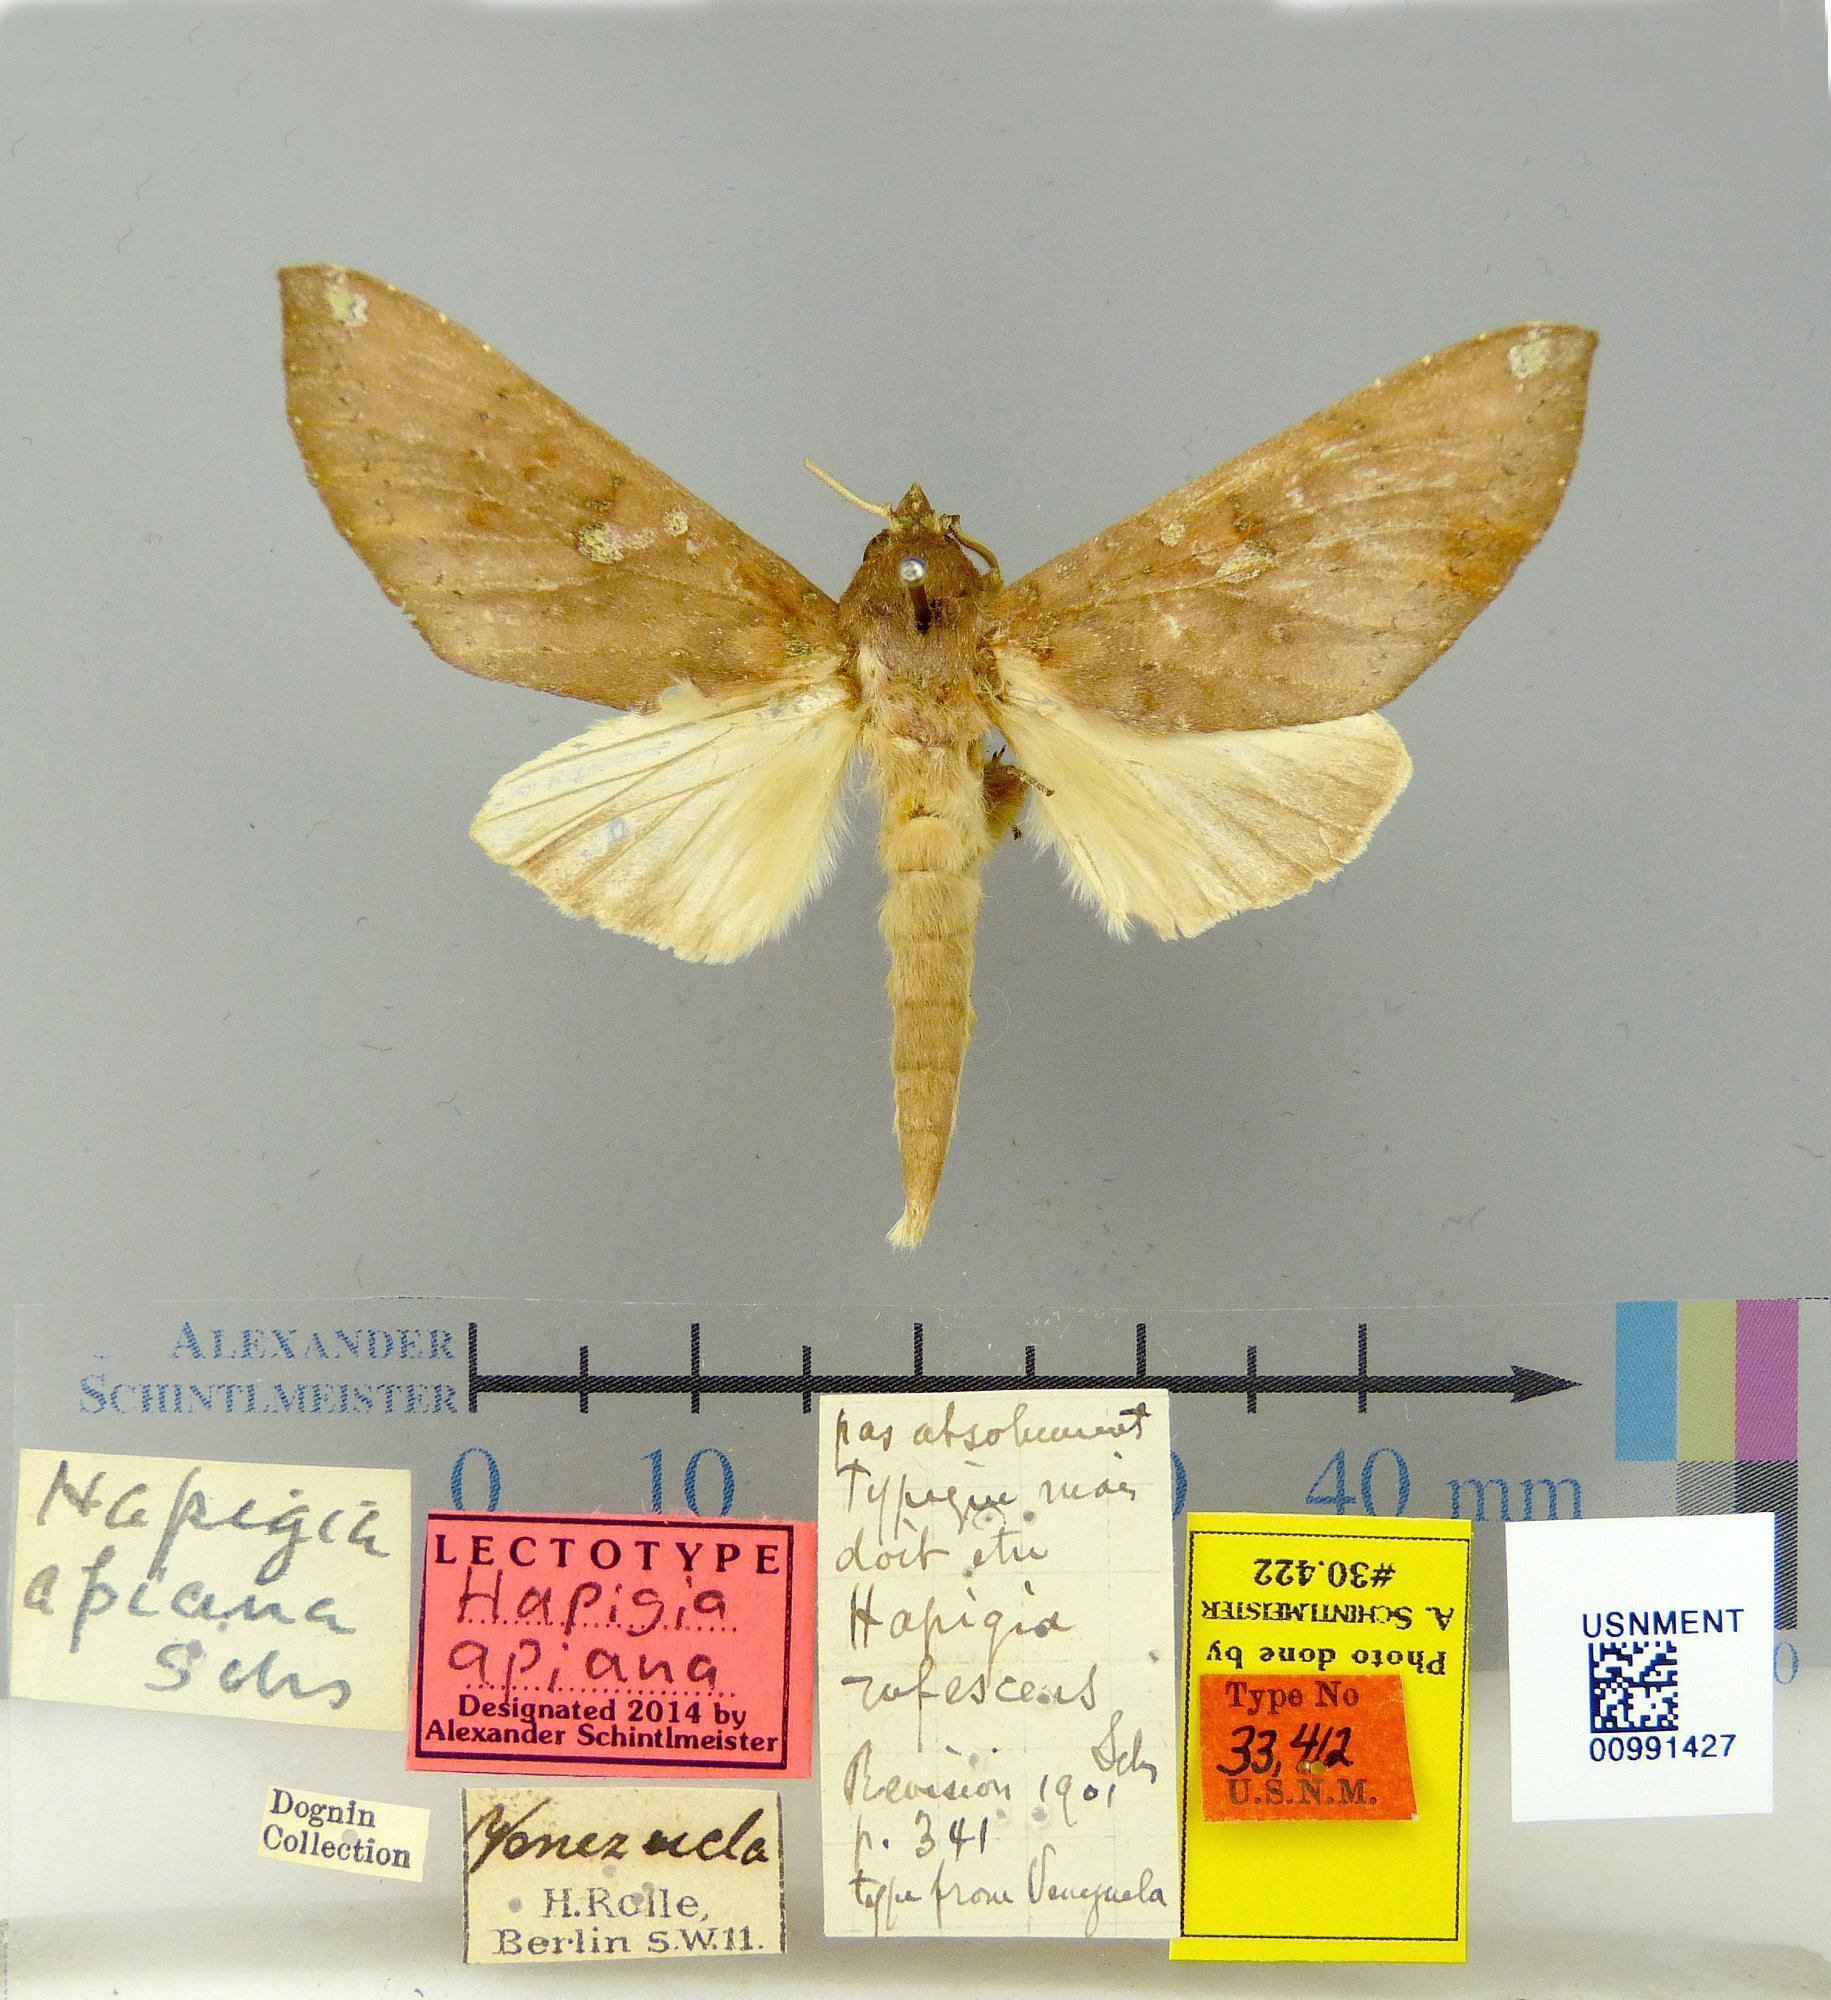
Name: Hapigia apiana
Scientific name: Hapigia apiana Schaus, 1928
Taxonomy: Animalia, Arthropoda, Insecta, Lepidoptera, Notodontidae
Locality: Venezuela, Unknown
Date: [Not Stated]